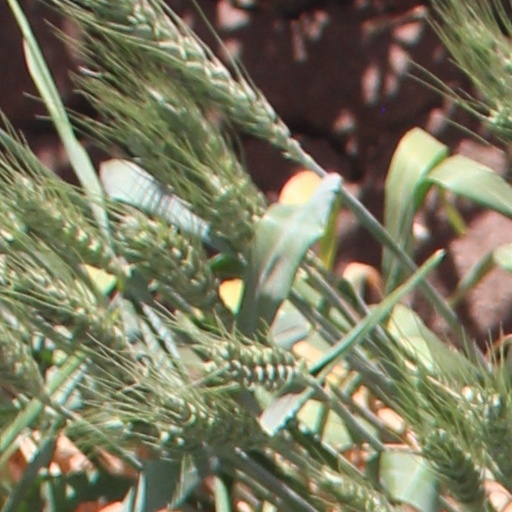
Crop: wheat